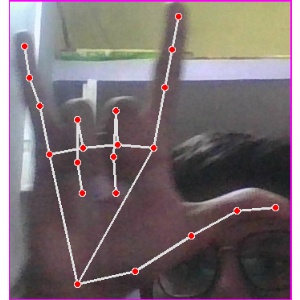
अक्षर: व